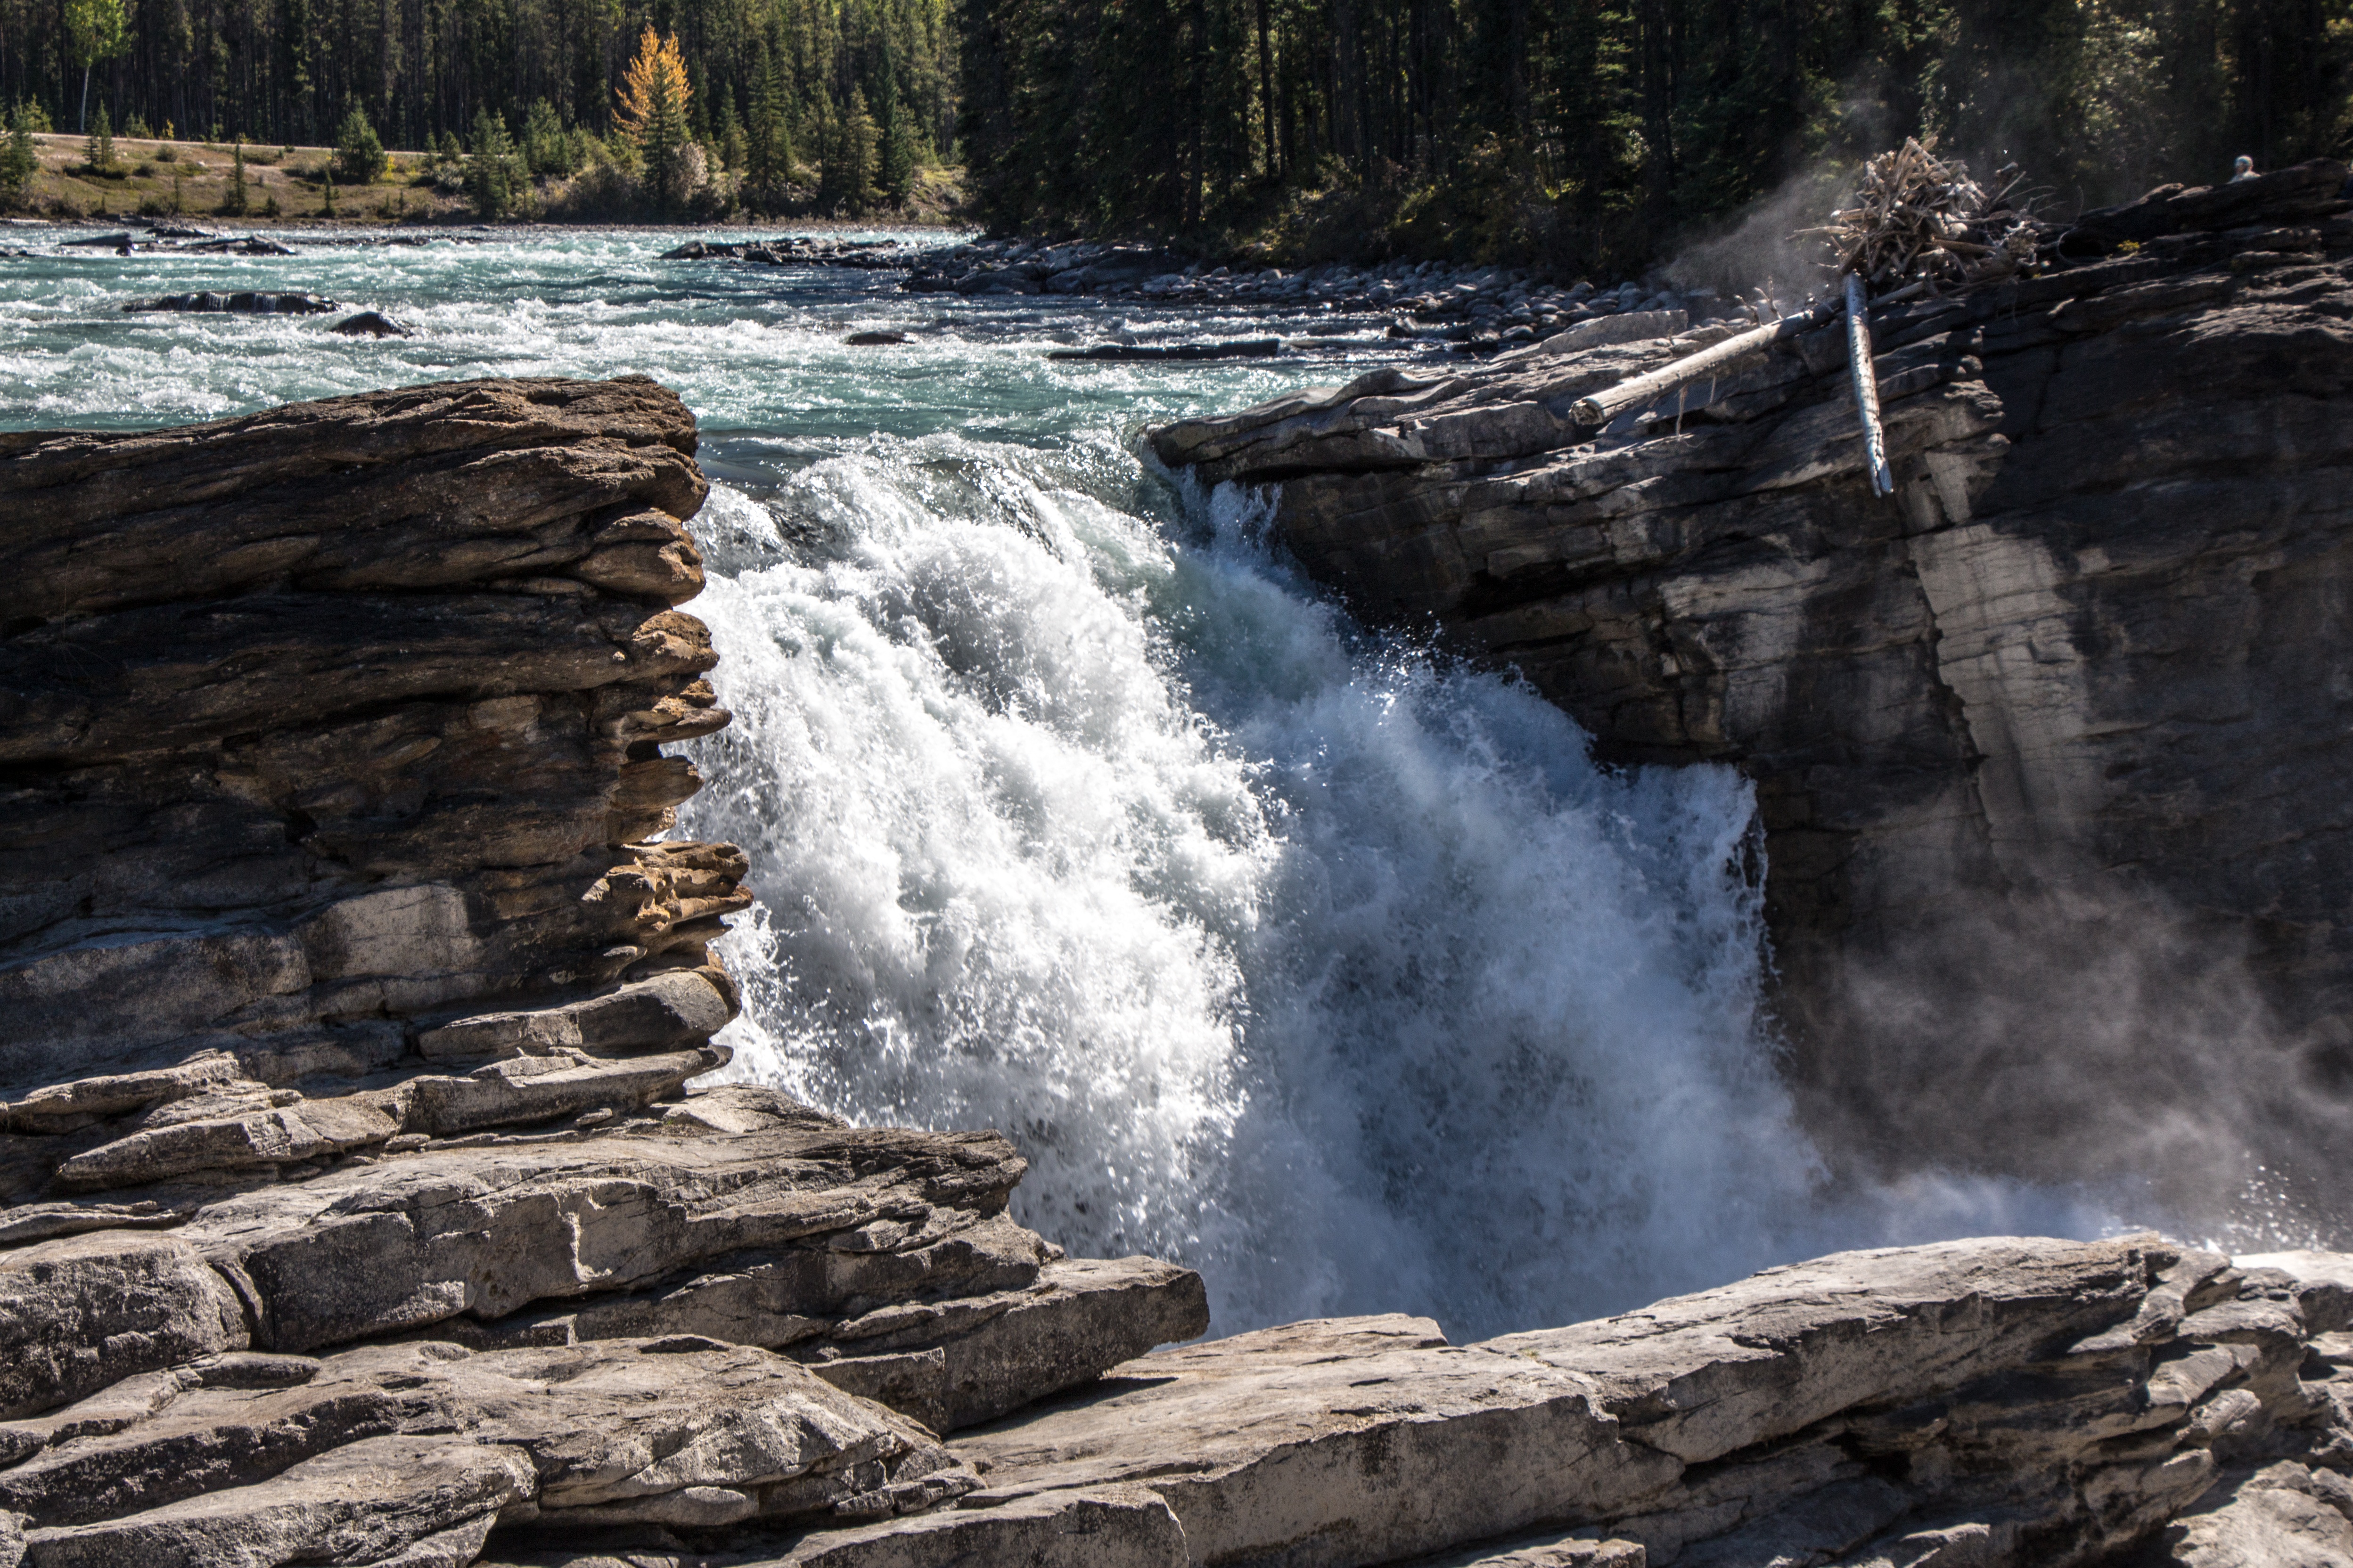
landscape, sea, water, nature, rock, waterfall, wilderness, mountain, river, stone, travel, stream, cascade, scenic, spray, natural, park, rapid, canyon, terrain, body of water, outdoors, national, power, canada, falls, rockies, jasper, alberta, water feature, watercourse, athabasca, athabasca falls